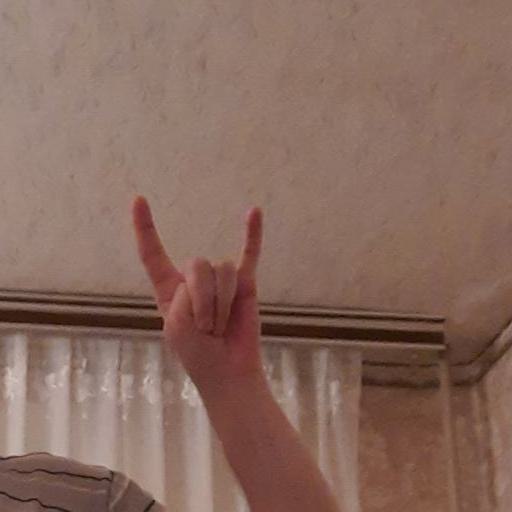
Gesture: rock